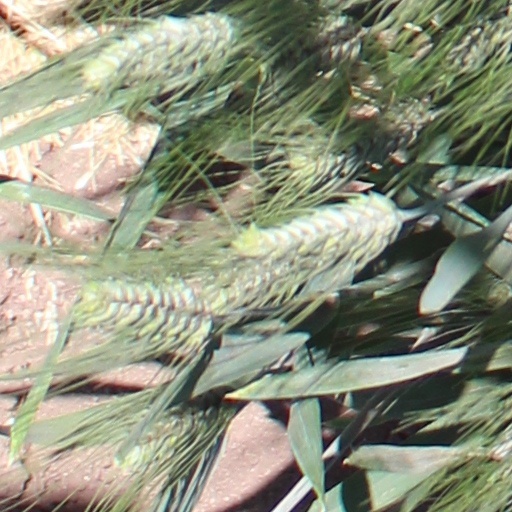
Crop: wheat